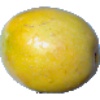
Label: maracuja